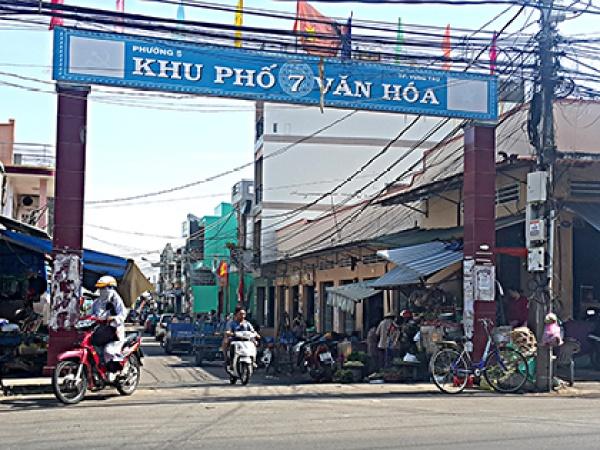
có một vài chiếc xe máy đang chạy theo hướng ra ngoài cổng